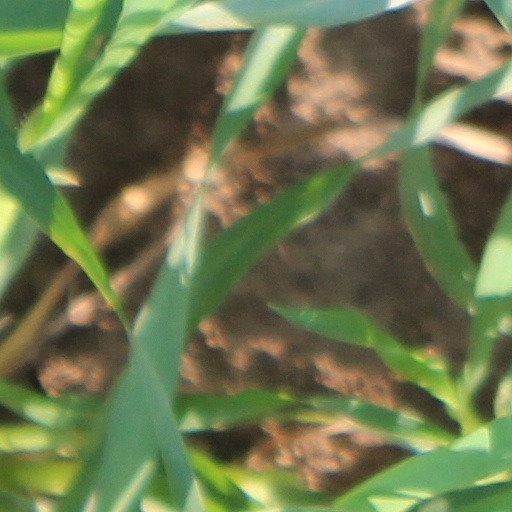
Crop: wheat